Question: Where is this scene?
Tambaya: Ina ne hakan?
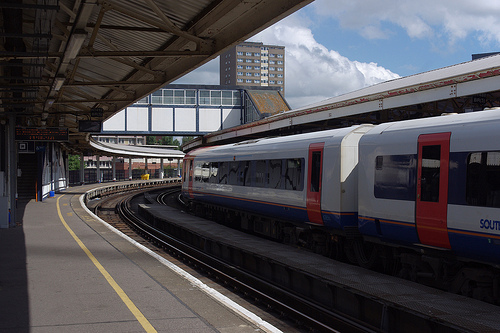
Answer: At a train station.
Amsa: A tashar jirgin ƙasa.